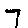
Label: 7